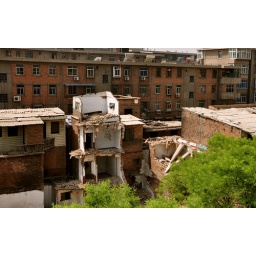
Unsightly buildings are being destroyed around the ancient city wall that is now a major tourism spot...